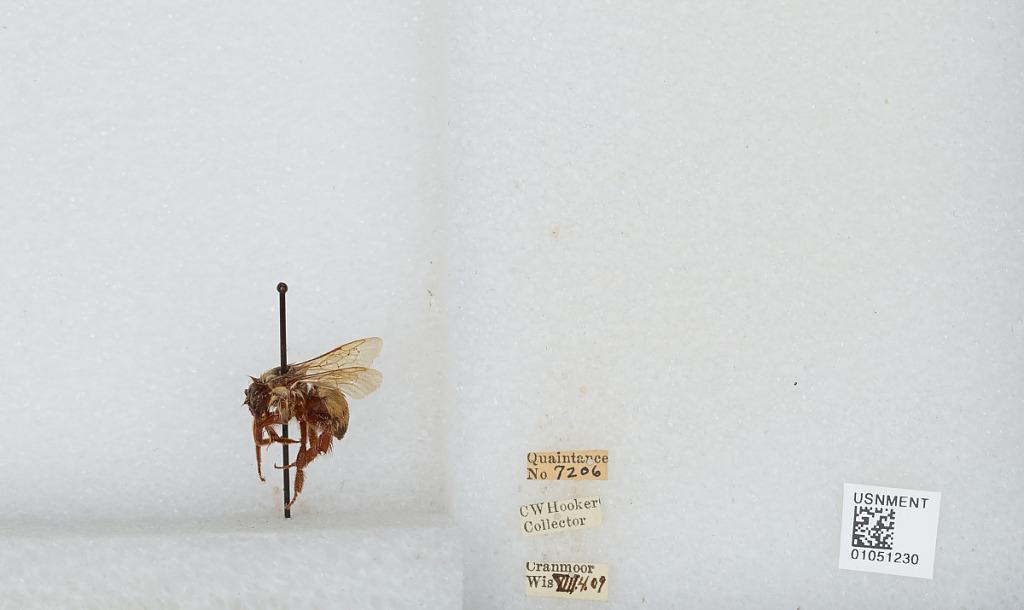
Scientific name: Bombus sp.
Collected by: C. Hooker
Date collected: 1909-8-4
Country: United States
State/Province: Wisconsin
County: Wood
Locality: Cranmoor
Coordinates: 44.3544, -90.0169